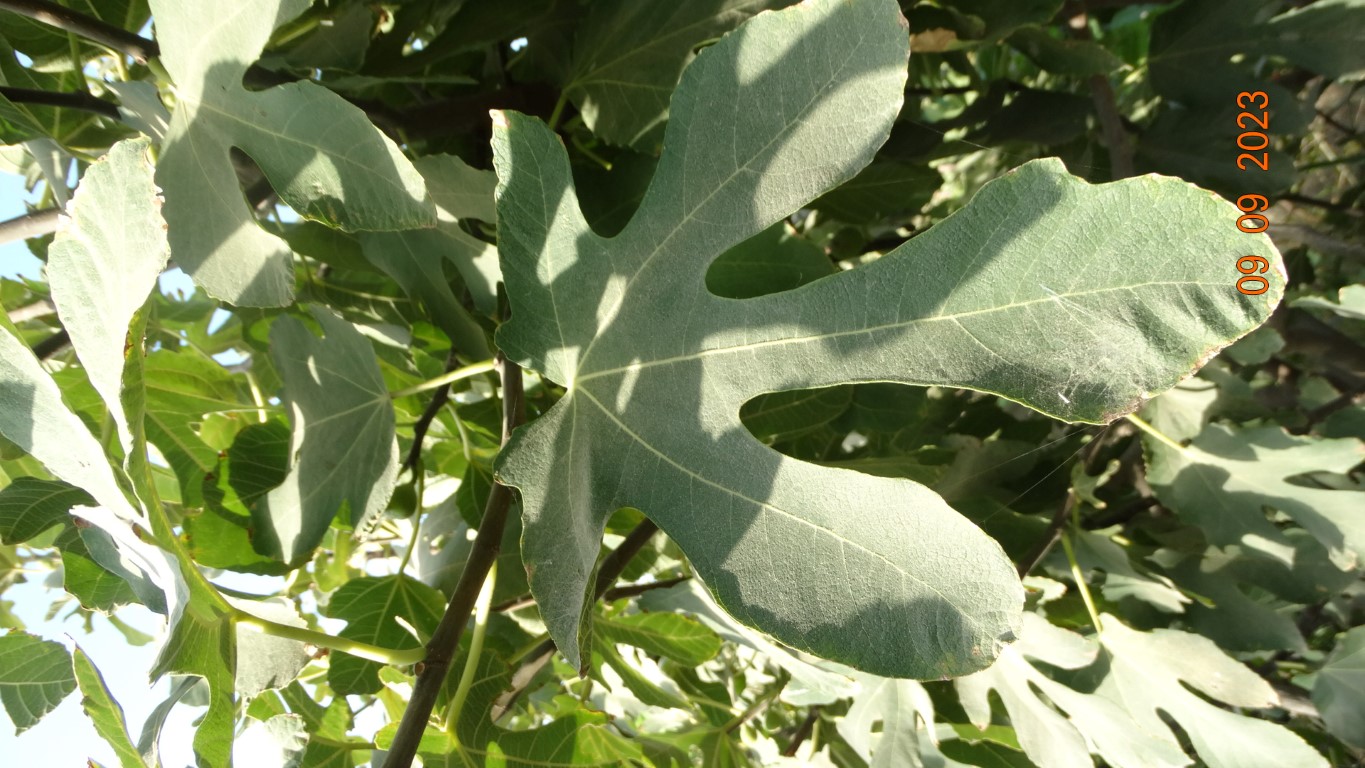
Label: healthy